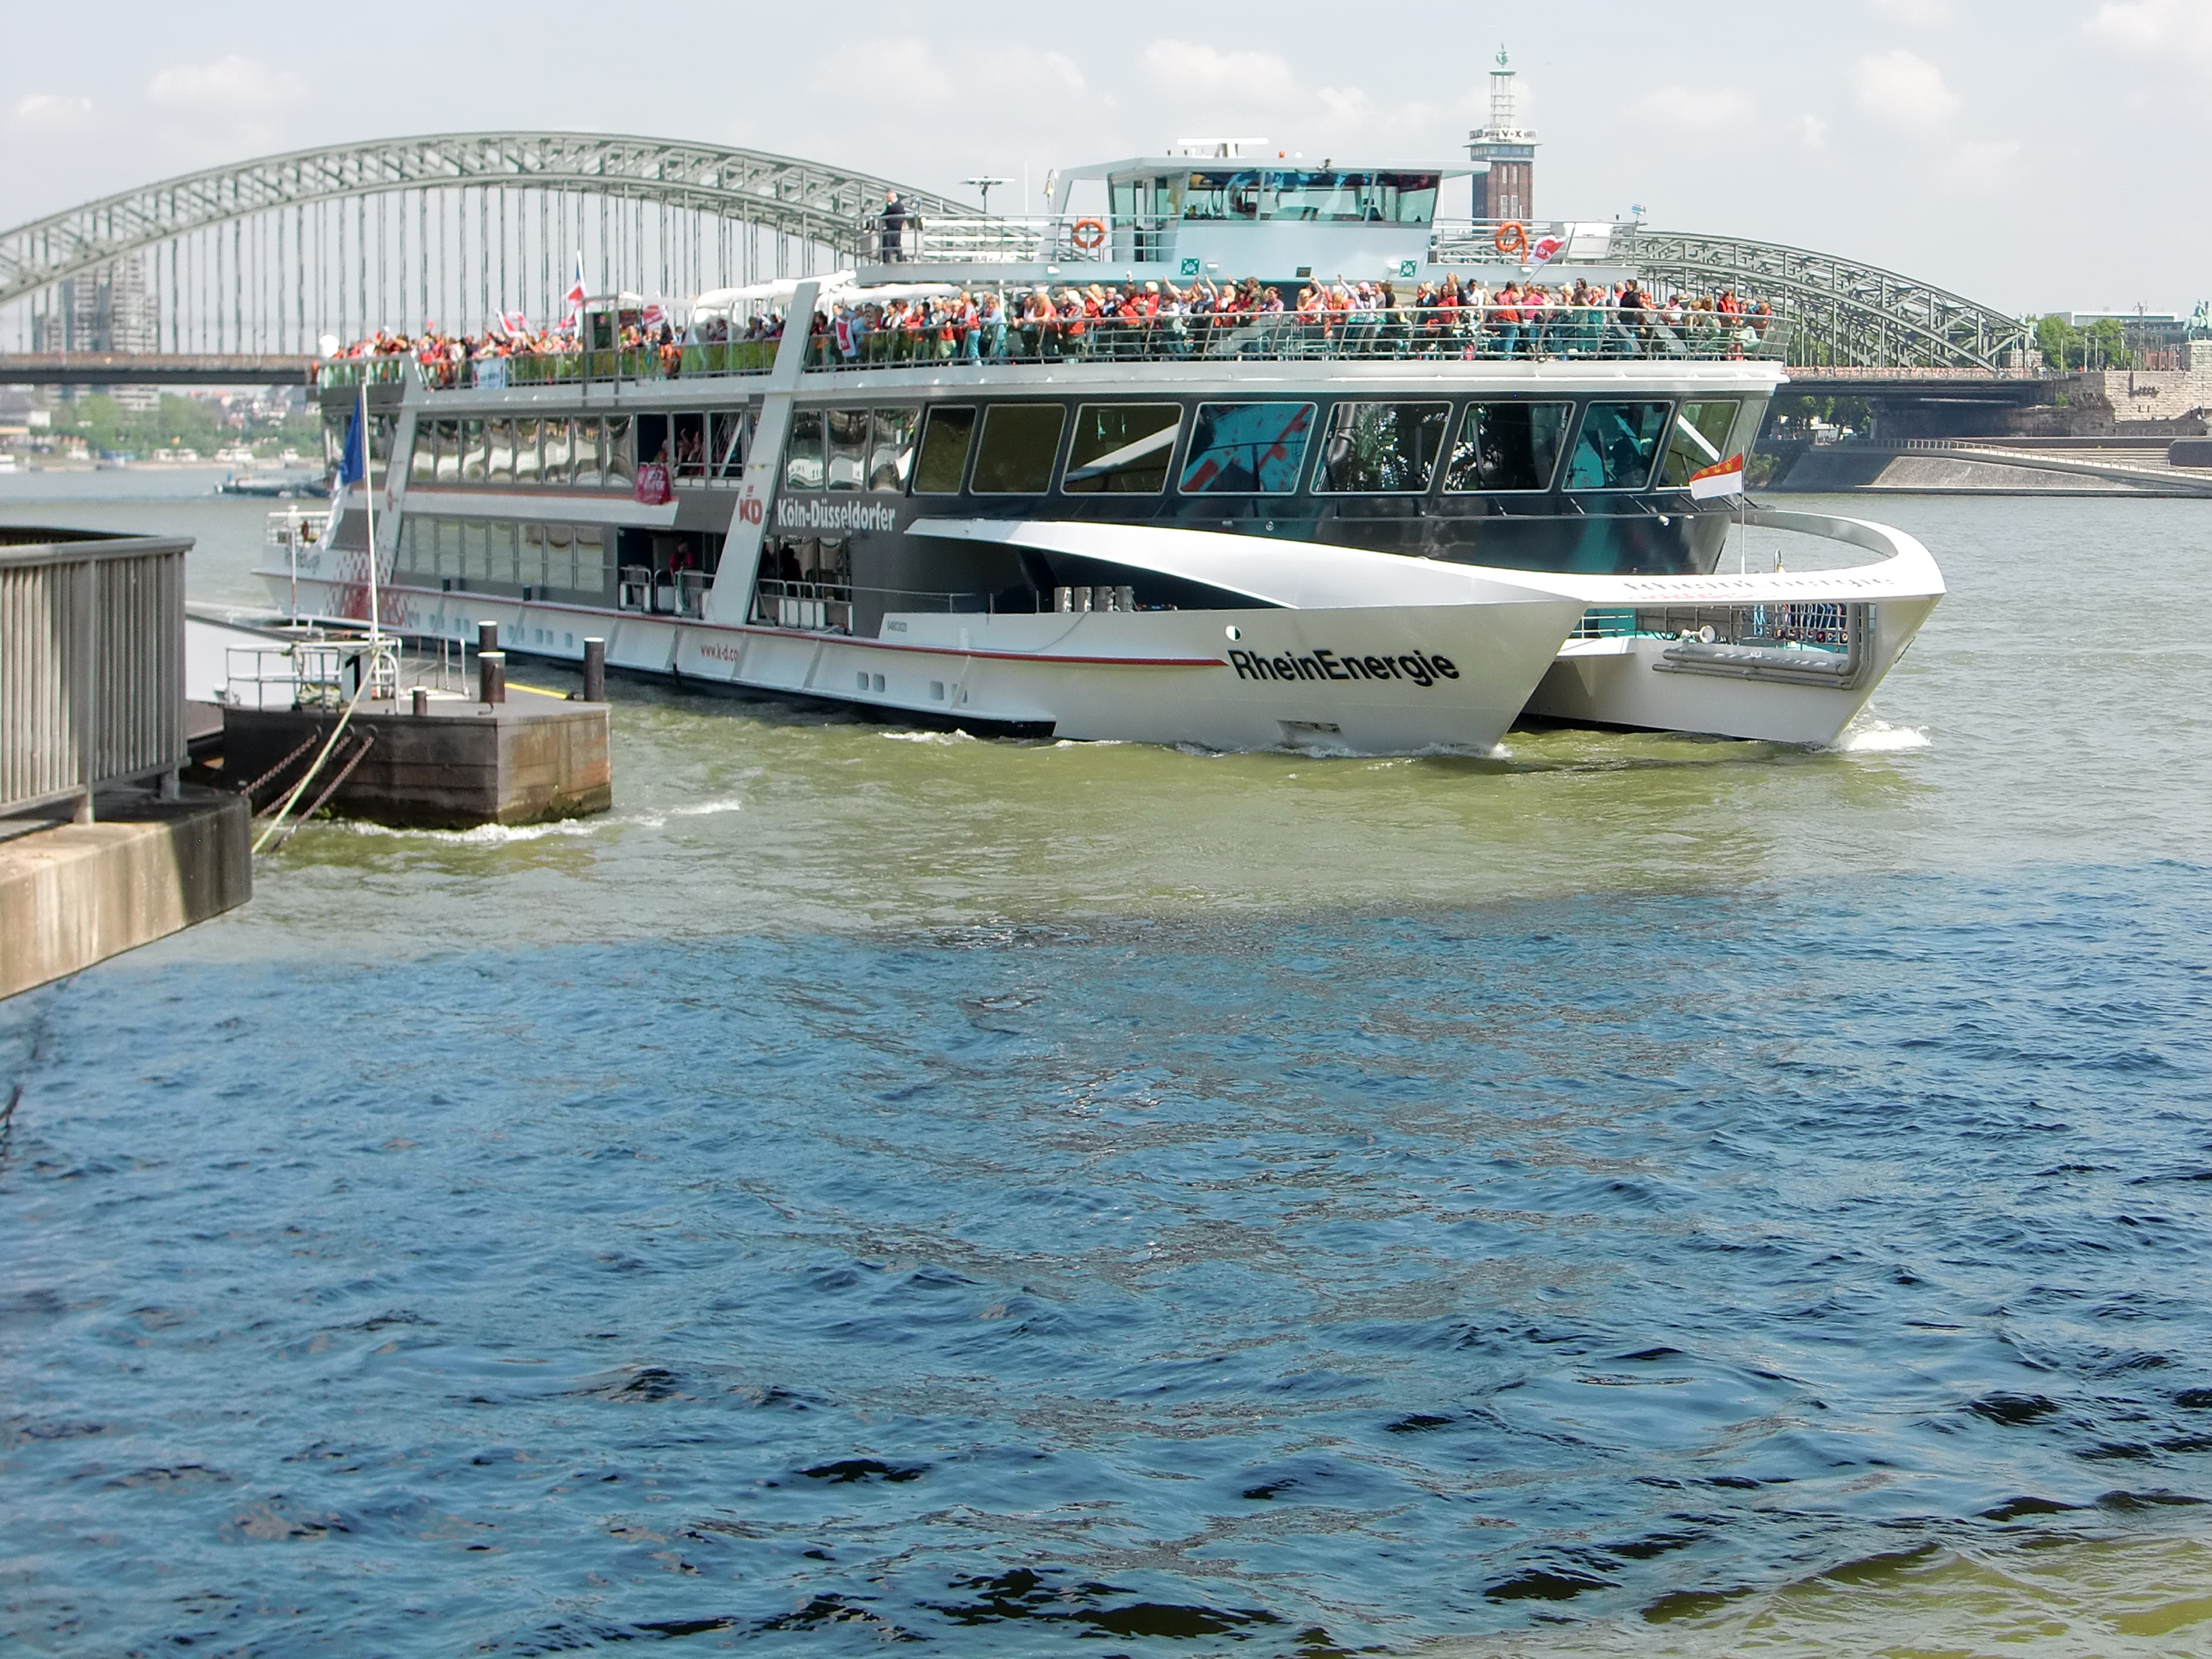
sea, coast, water, boat, river, ship, vehicle, yacht, harbor, ferry, bank, boating, cologne, shipping, demonstration, watercraft, rhine, strike, rheinland, passenger ship, rhine ship